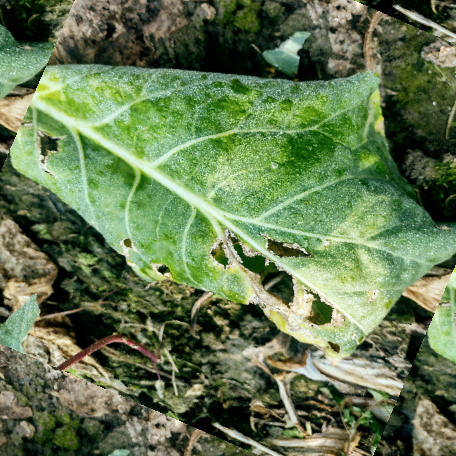
Label: Downy Mildew